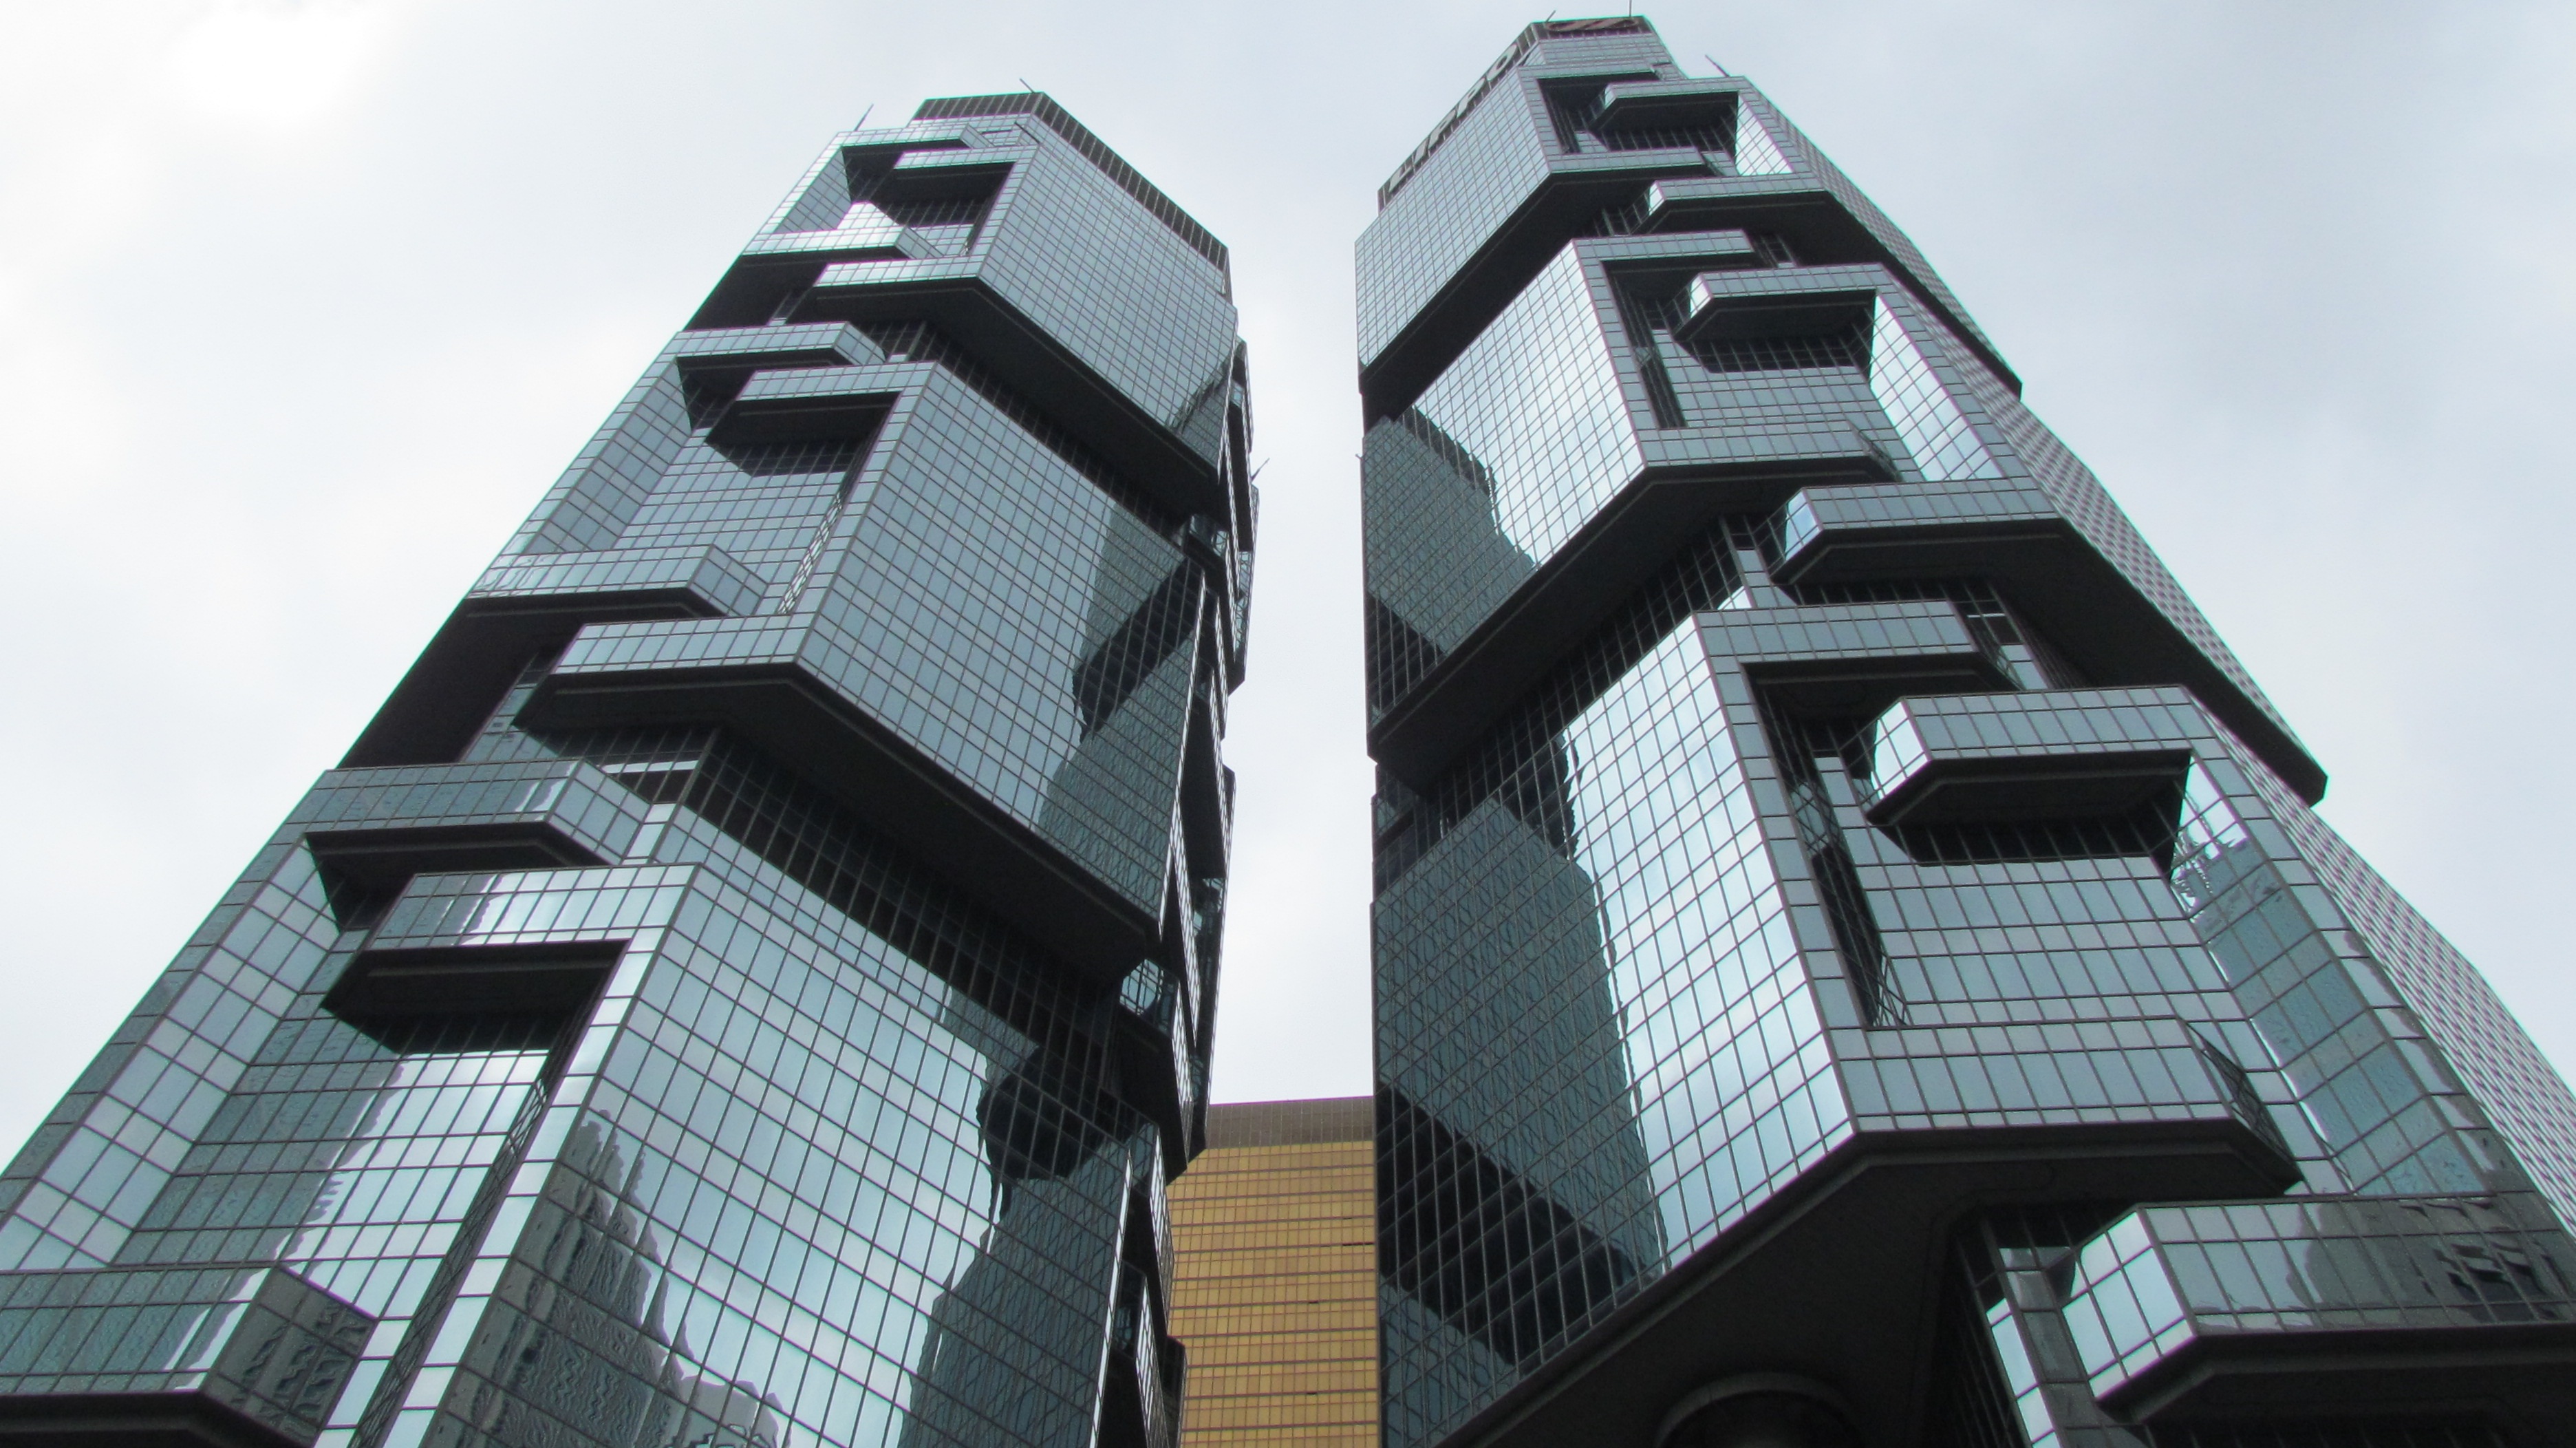
architecture, roof, building, skyscraper, downtown, tower, landmark, facade, business, black, tower block, hong kong, central, skyscaper, shape, metropolis, tall buildings, urban area, glass buildings